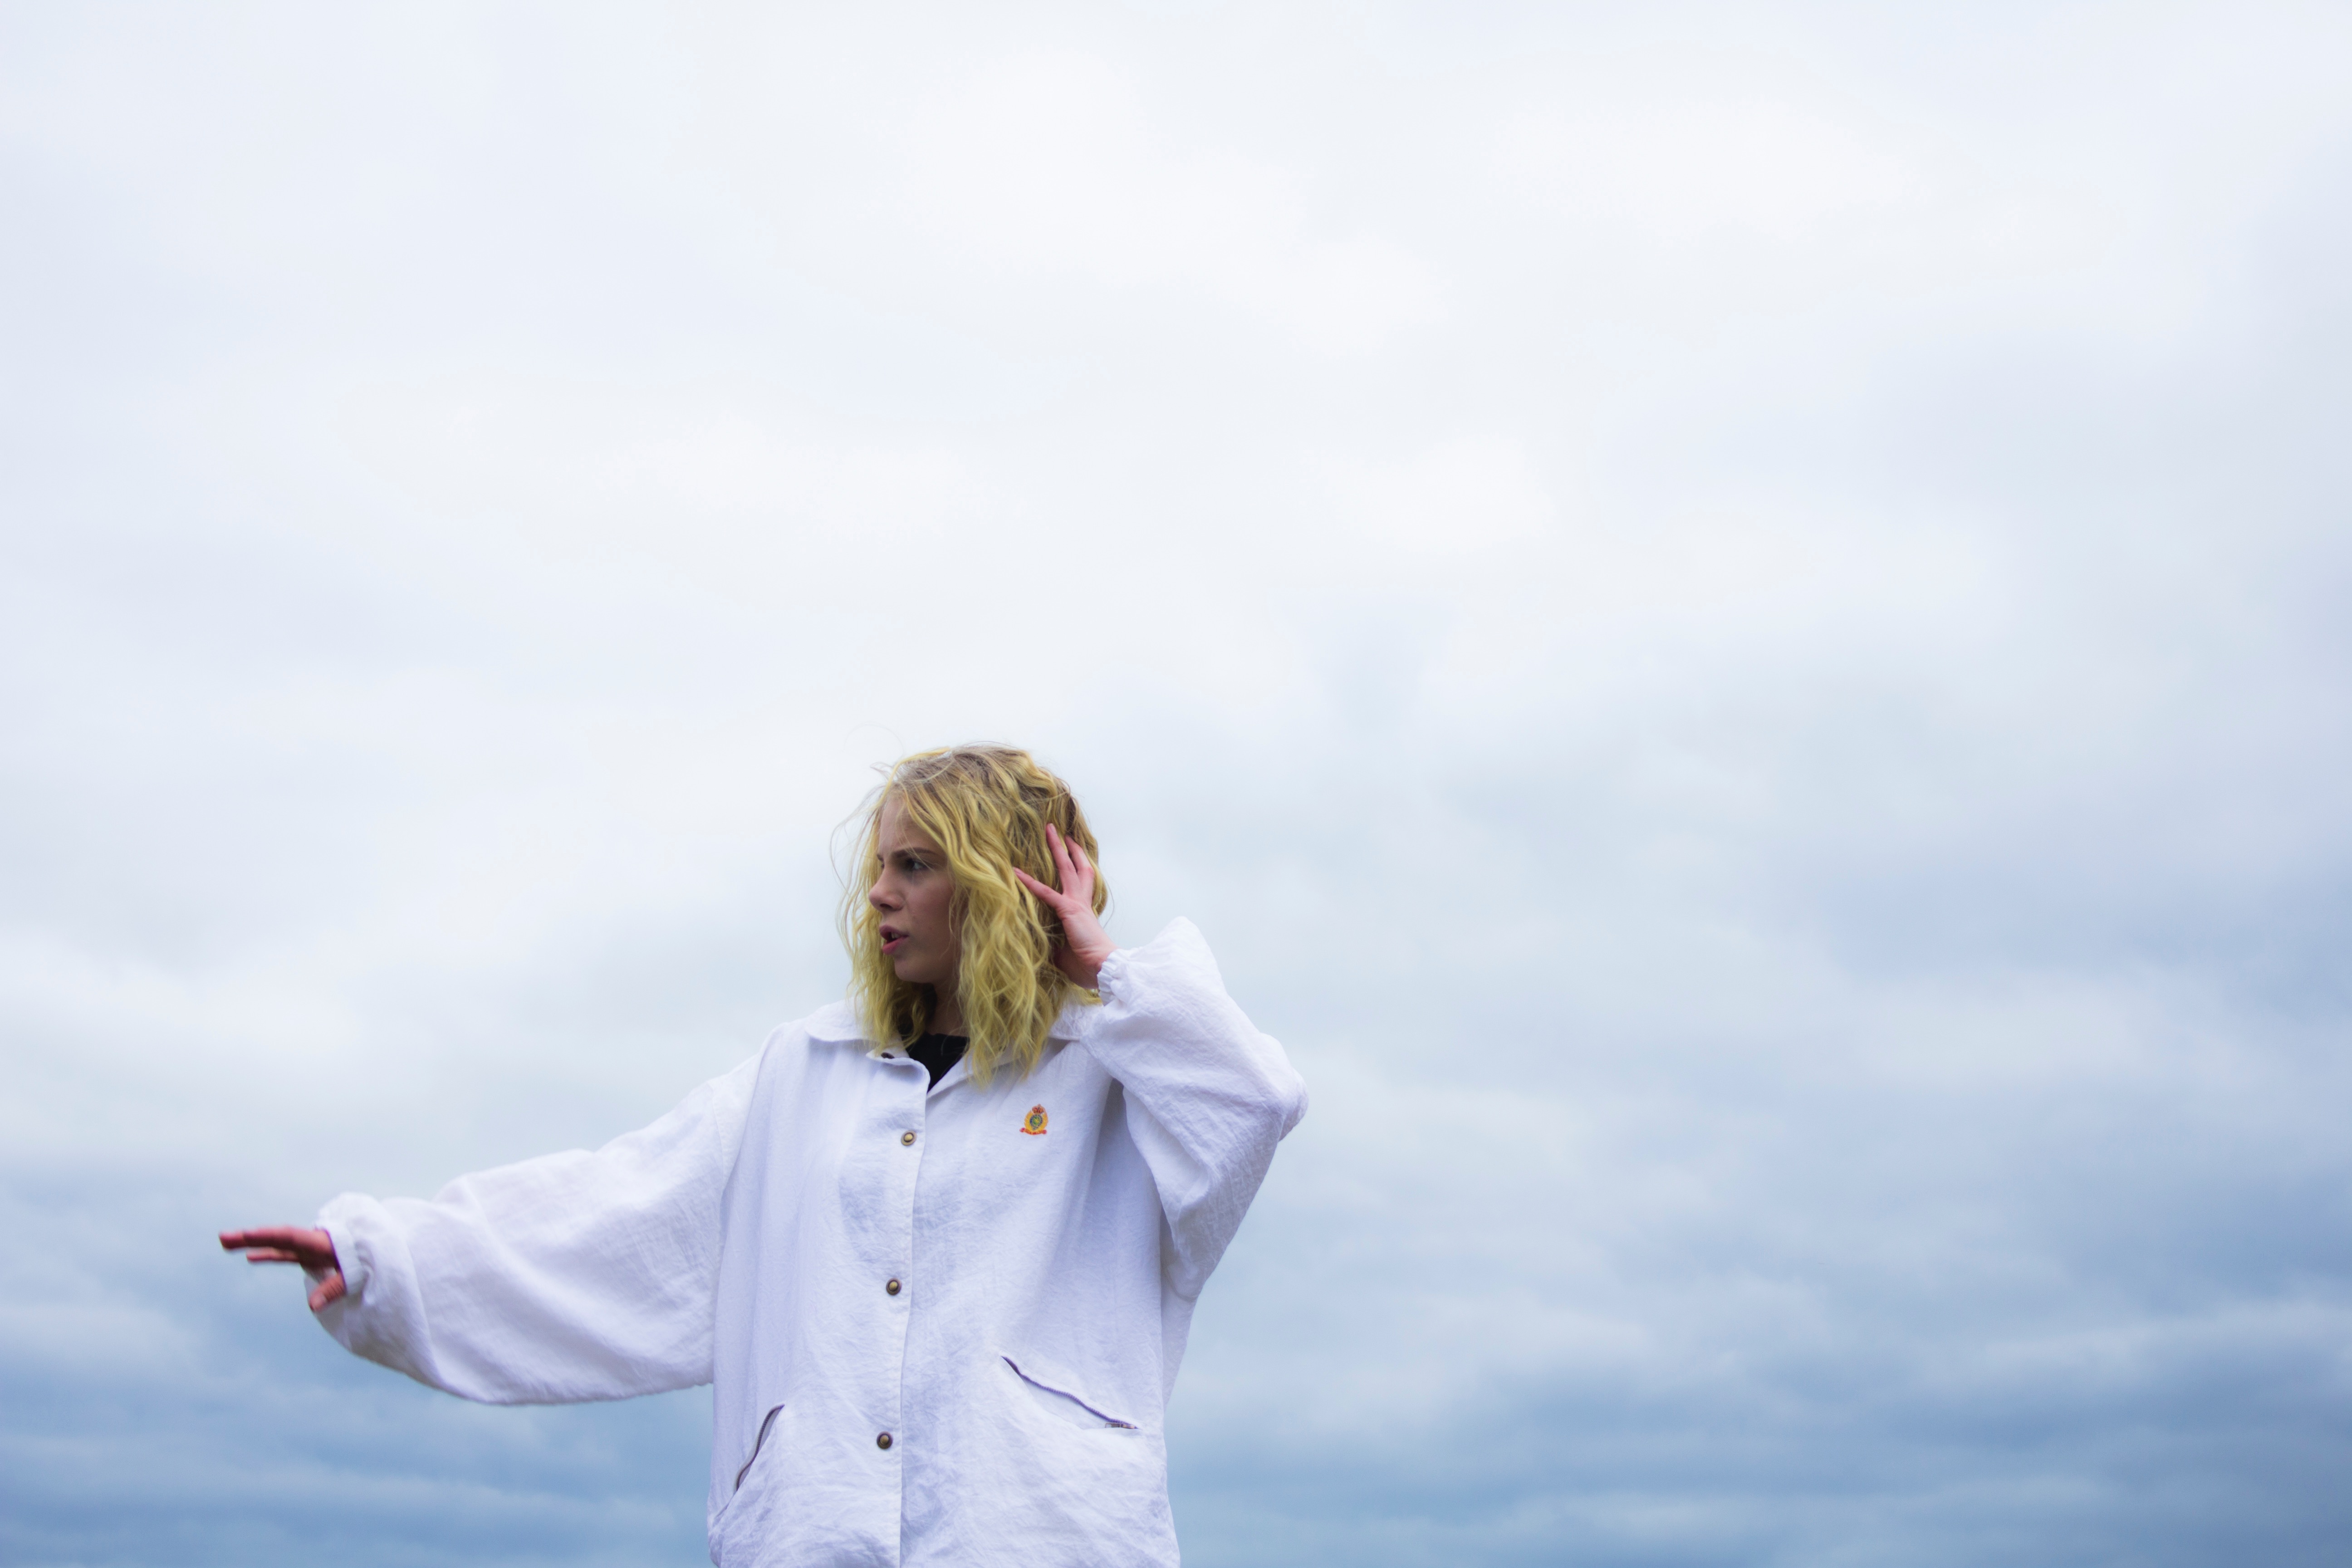
hand, sky, spring, blue, atmosphere of earth